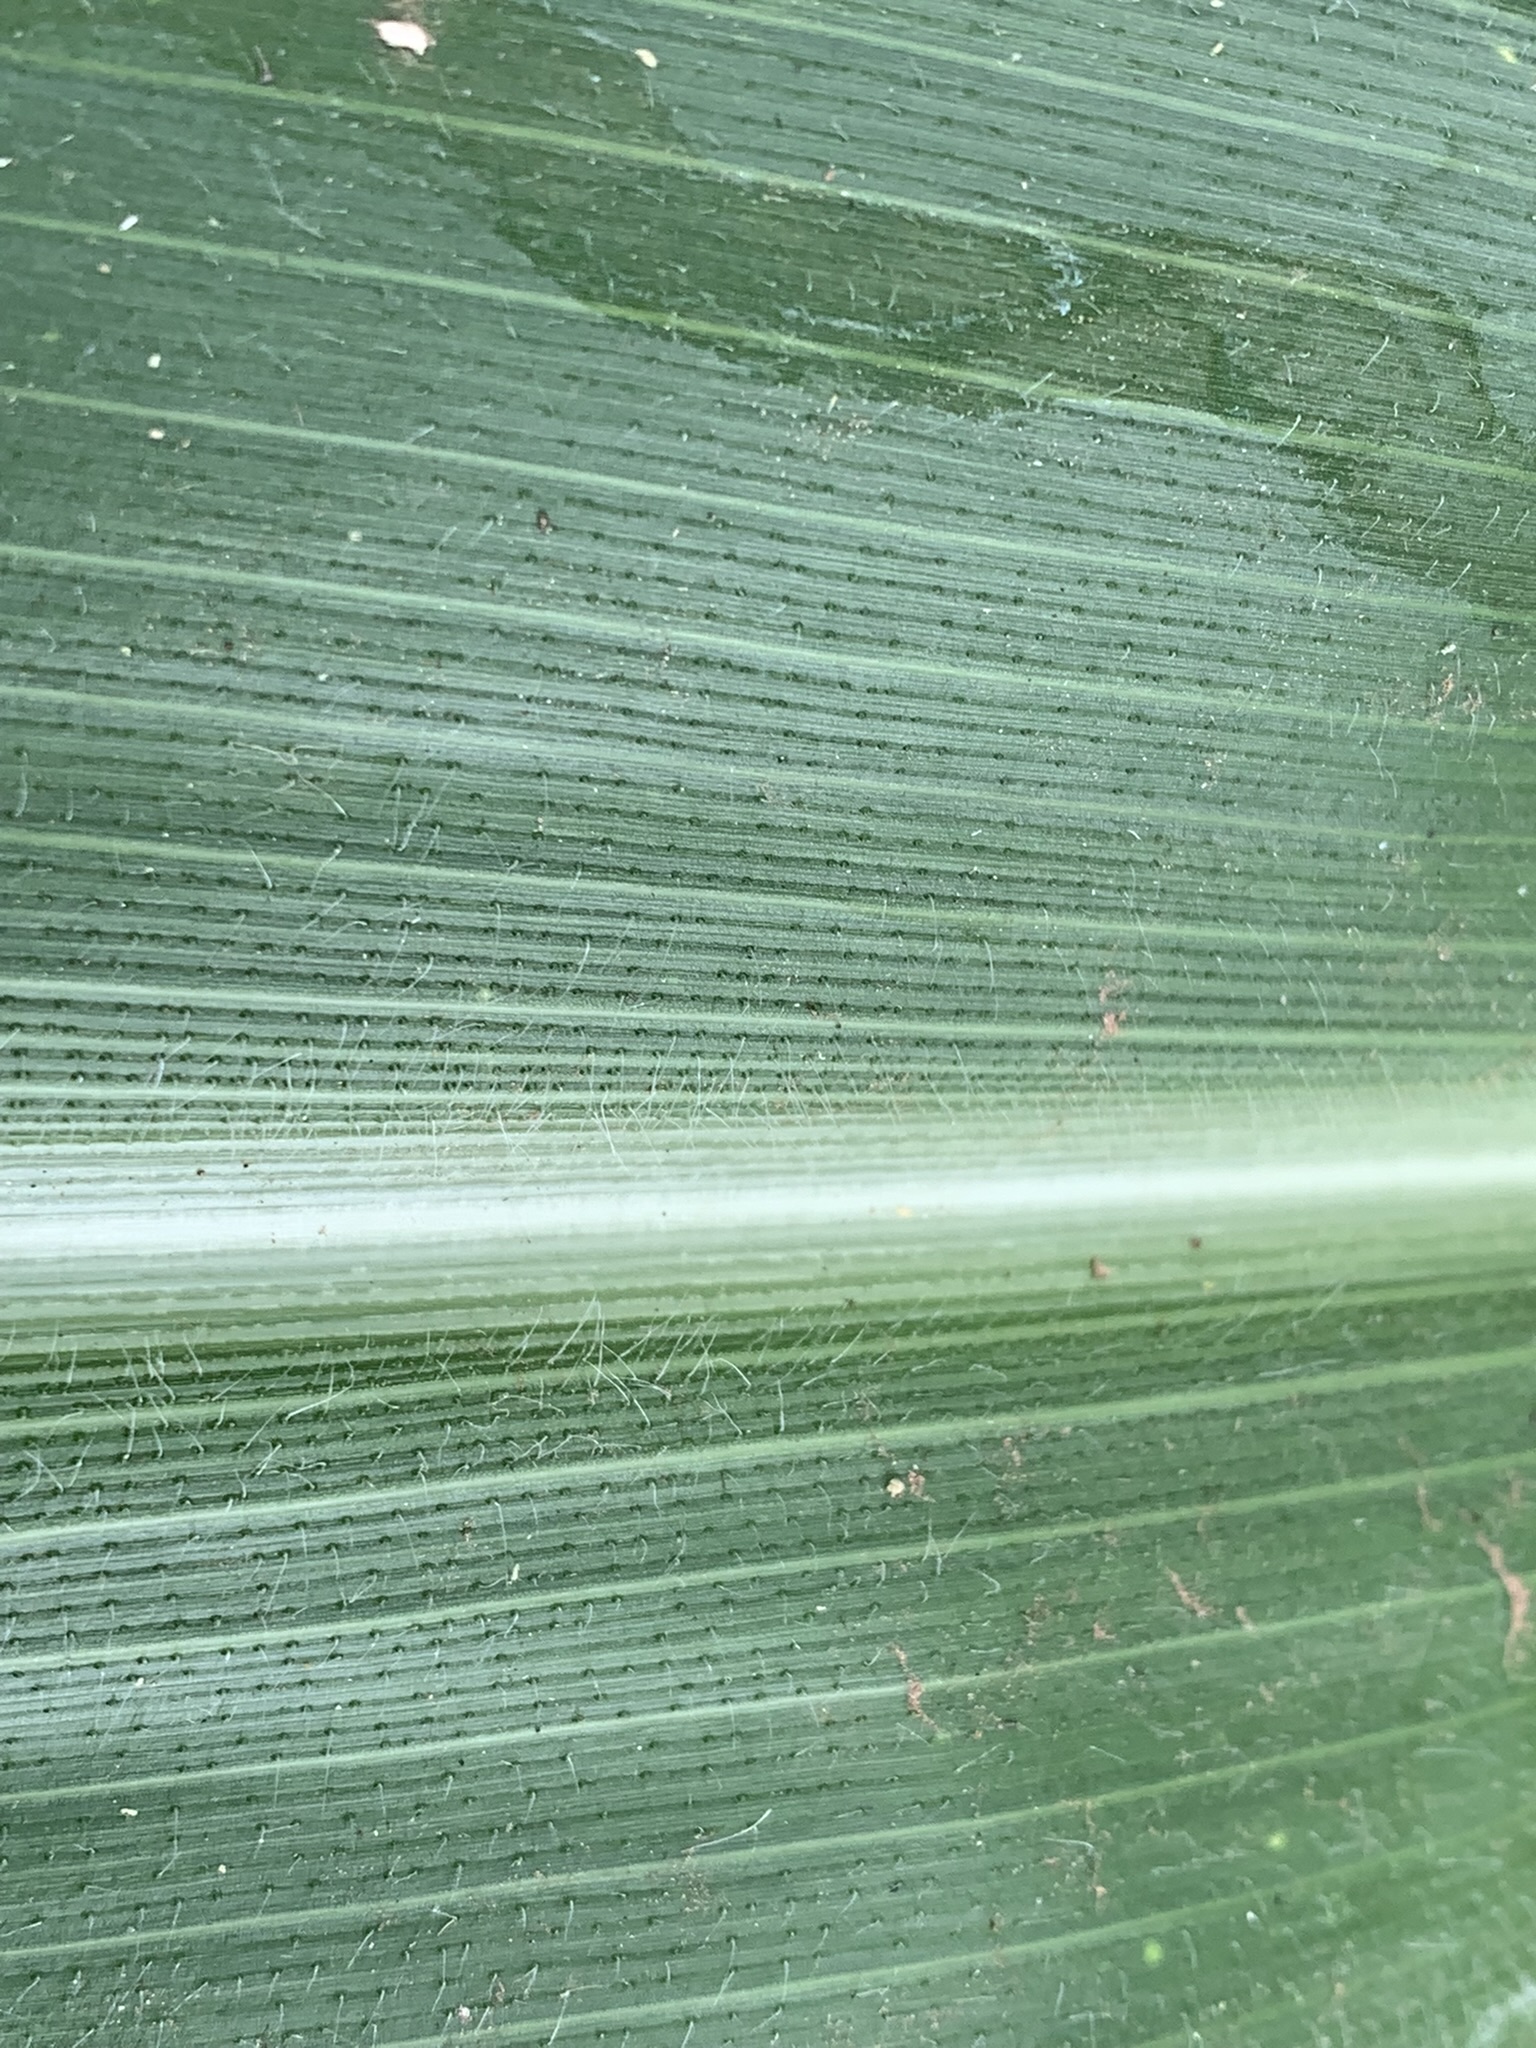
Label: Healthy